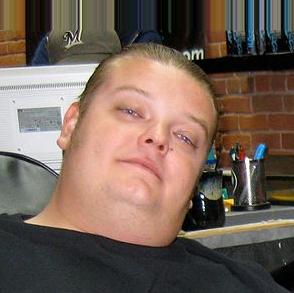
Age: 29